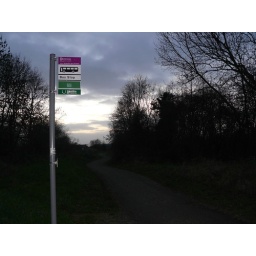
Mystery bus stop its on a footpath in a nature reserve nowhere near a road